Gordion Furniture and Wooden Artifacts

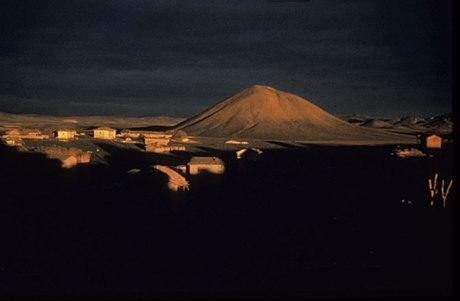
View of Tumulus MM at sunset.

These came mainly from three early royal tumuli (Tumulus MM, Tumulus P, and Tumulus W), along with carbonized remains from the destruction level of the city mound. Young died in 1974, before finishing his final report on the excavation of these tombs, but his monograph, "Three Great Early Tumuli, The Gordion Excavations Final Reports, Volume 1", was published posthumously by a group of his colleagues, based on his original notes. "Three Great Early Tumuli" detailed the excavation of the burials and their grave goods in preliminary interpretations and working drawings. During the production of this volume, many of the early interpretations of the wooden artifacts were found to be incorrect, and a reassessment of the finds was begun by Dr. Elizabeth Simpson, now emeritus professor of ancient art and archaeology at the Bard Graduate Center, New York, NY.